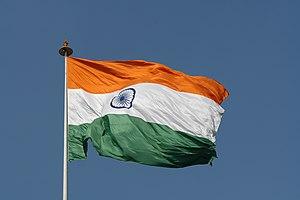
Drapeau de l'Inde, New Delhi. हिन्दी: भारत का राष्ट्रीय ध्वज, नई दिल्ली
Le drapeau de l'Inde est le drapeau national de la république de l'Inde. Il se compose de trois bandes horizontales de largeur égale : safran au-dessus, blanc au milieu et vert pour celle du bas. Au centre de la bande blanche se trouve le chakra d'Ashoka, une roue bleue comportant vingt-quatre rayons